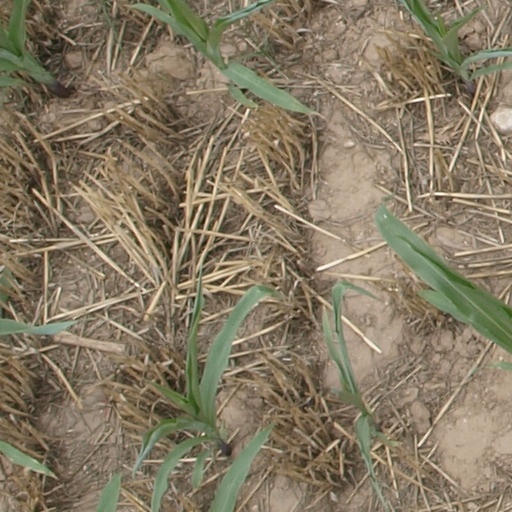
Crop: maize; corn